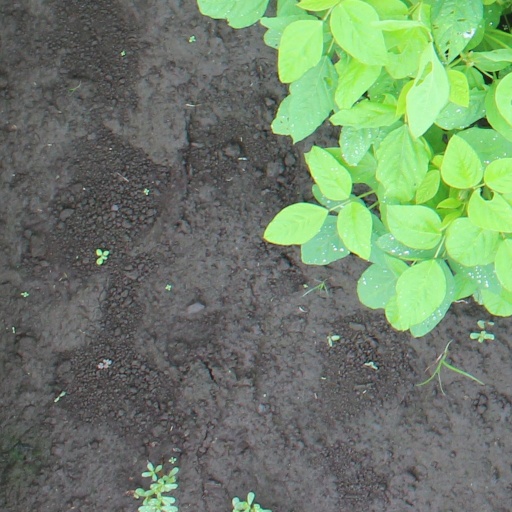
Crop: soybean